Sandblasting

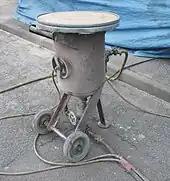
Device used for adding sand to the compressed air (top of which is a sieve for adding the sand)

The lettering and engraving on most modern cemetery monuments and markers is created by abrasive blasting.